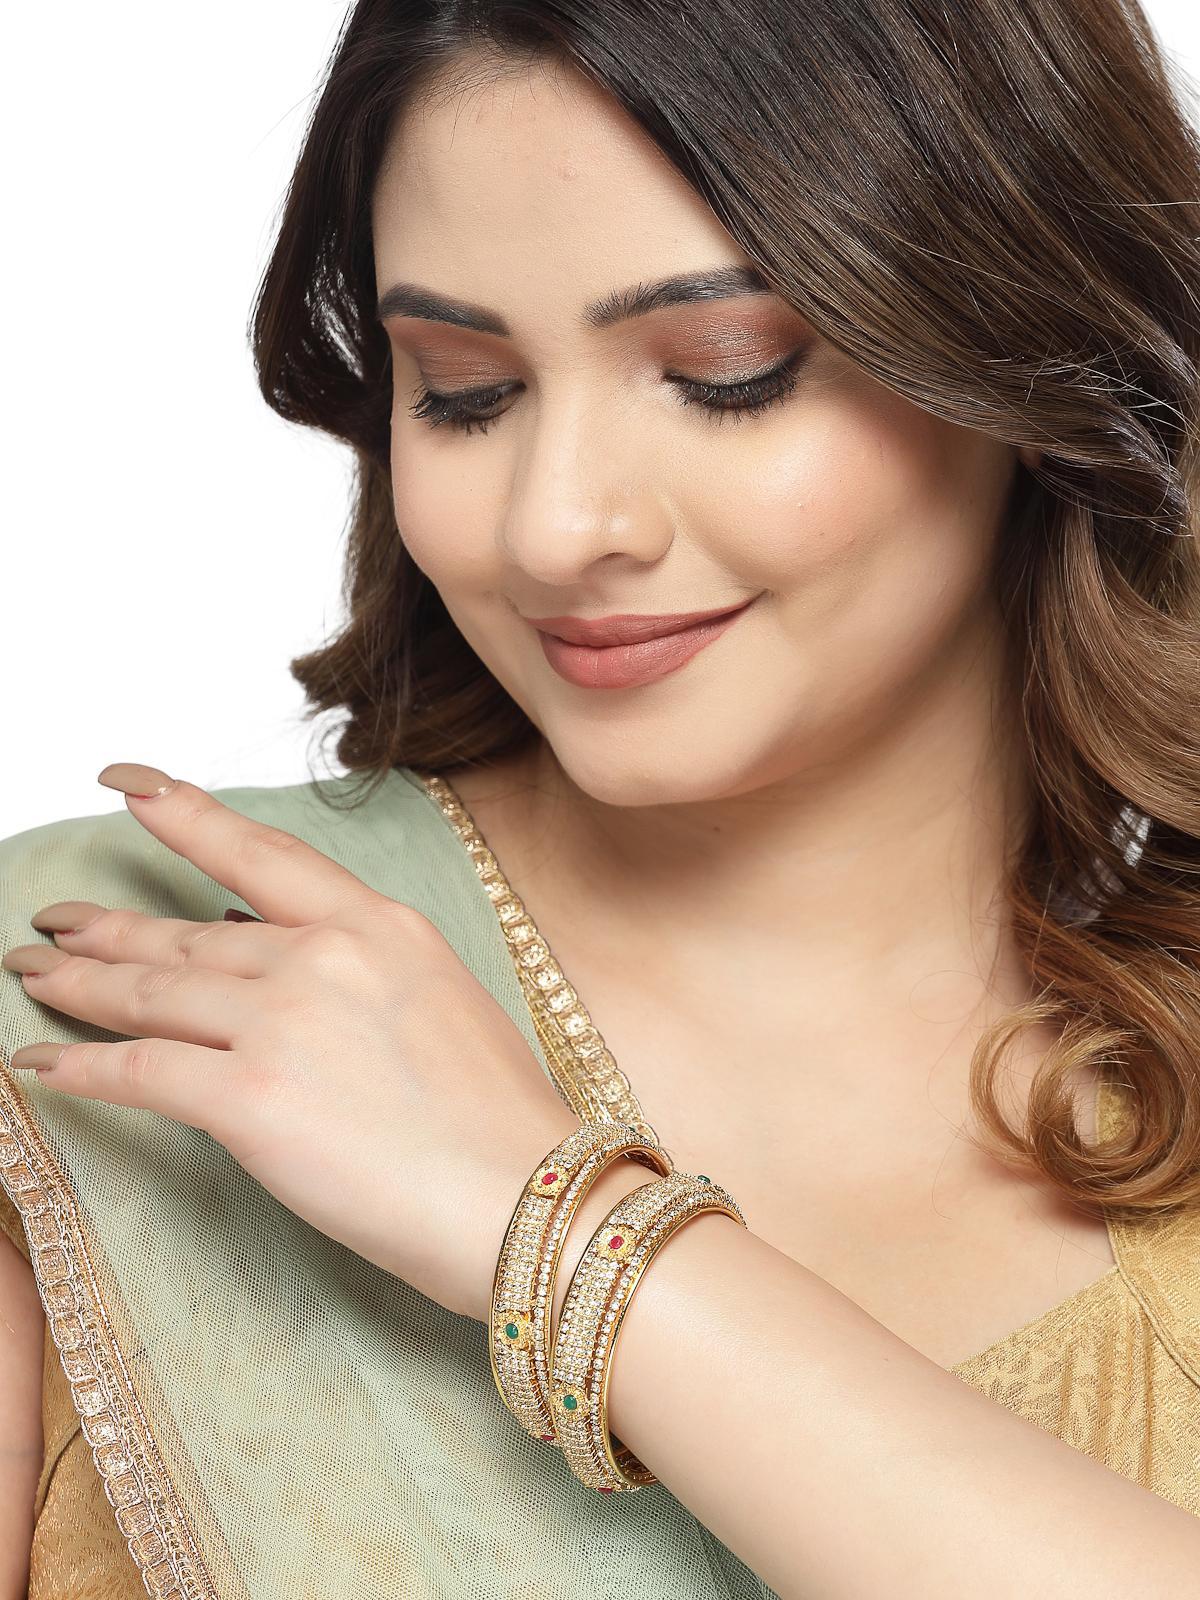
Sukkhi Sparkling Gold Plated Multicolor Crystals Stones Broad Bracelet Bangle Set Jewellery for Women & Girls|Set of 2 Latest Design|Birthday Anniversary Gift for Women|B105963_2.8
Type: Bracelets & Bangles
Brand: Sukkhi
Price: Rs. 453
 Elevate your style with Sukkhi's Sparkling Gold Plated Multicolor Crystals Stones Bracelet Bangle Set. This set of two features a broad design adorned with dazzling crystals in vibrant hues. The gold-plated finish adds a touch of opulence, making it a perfect accessory for special occasions. Designed for a size 2.4, 2.6 and 2.8, this elegant set is a stunning addition to your jewelry collection. Whether it's a birthday or anniversary, this set makes for a thoughtful and glamorous gift for the women you cherish.Disclaimer:There may be slight variation in shade and colour due to photographic effects and monitor settings
Included: 2 Bangles